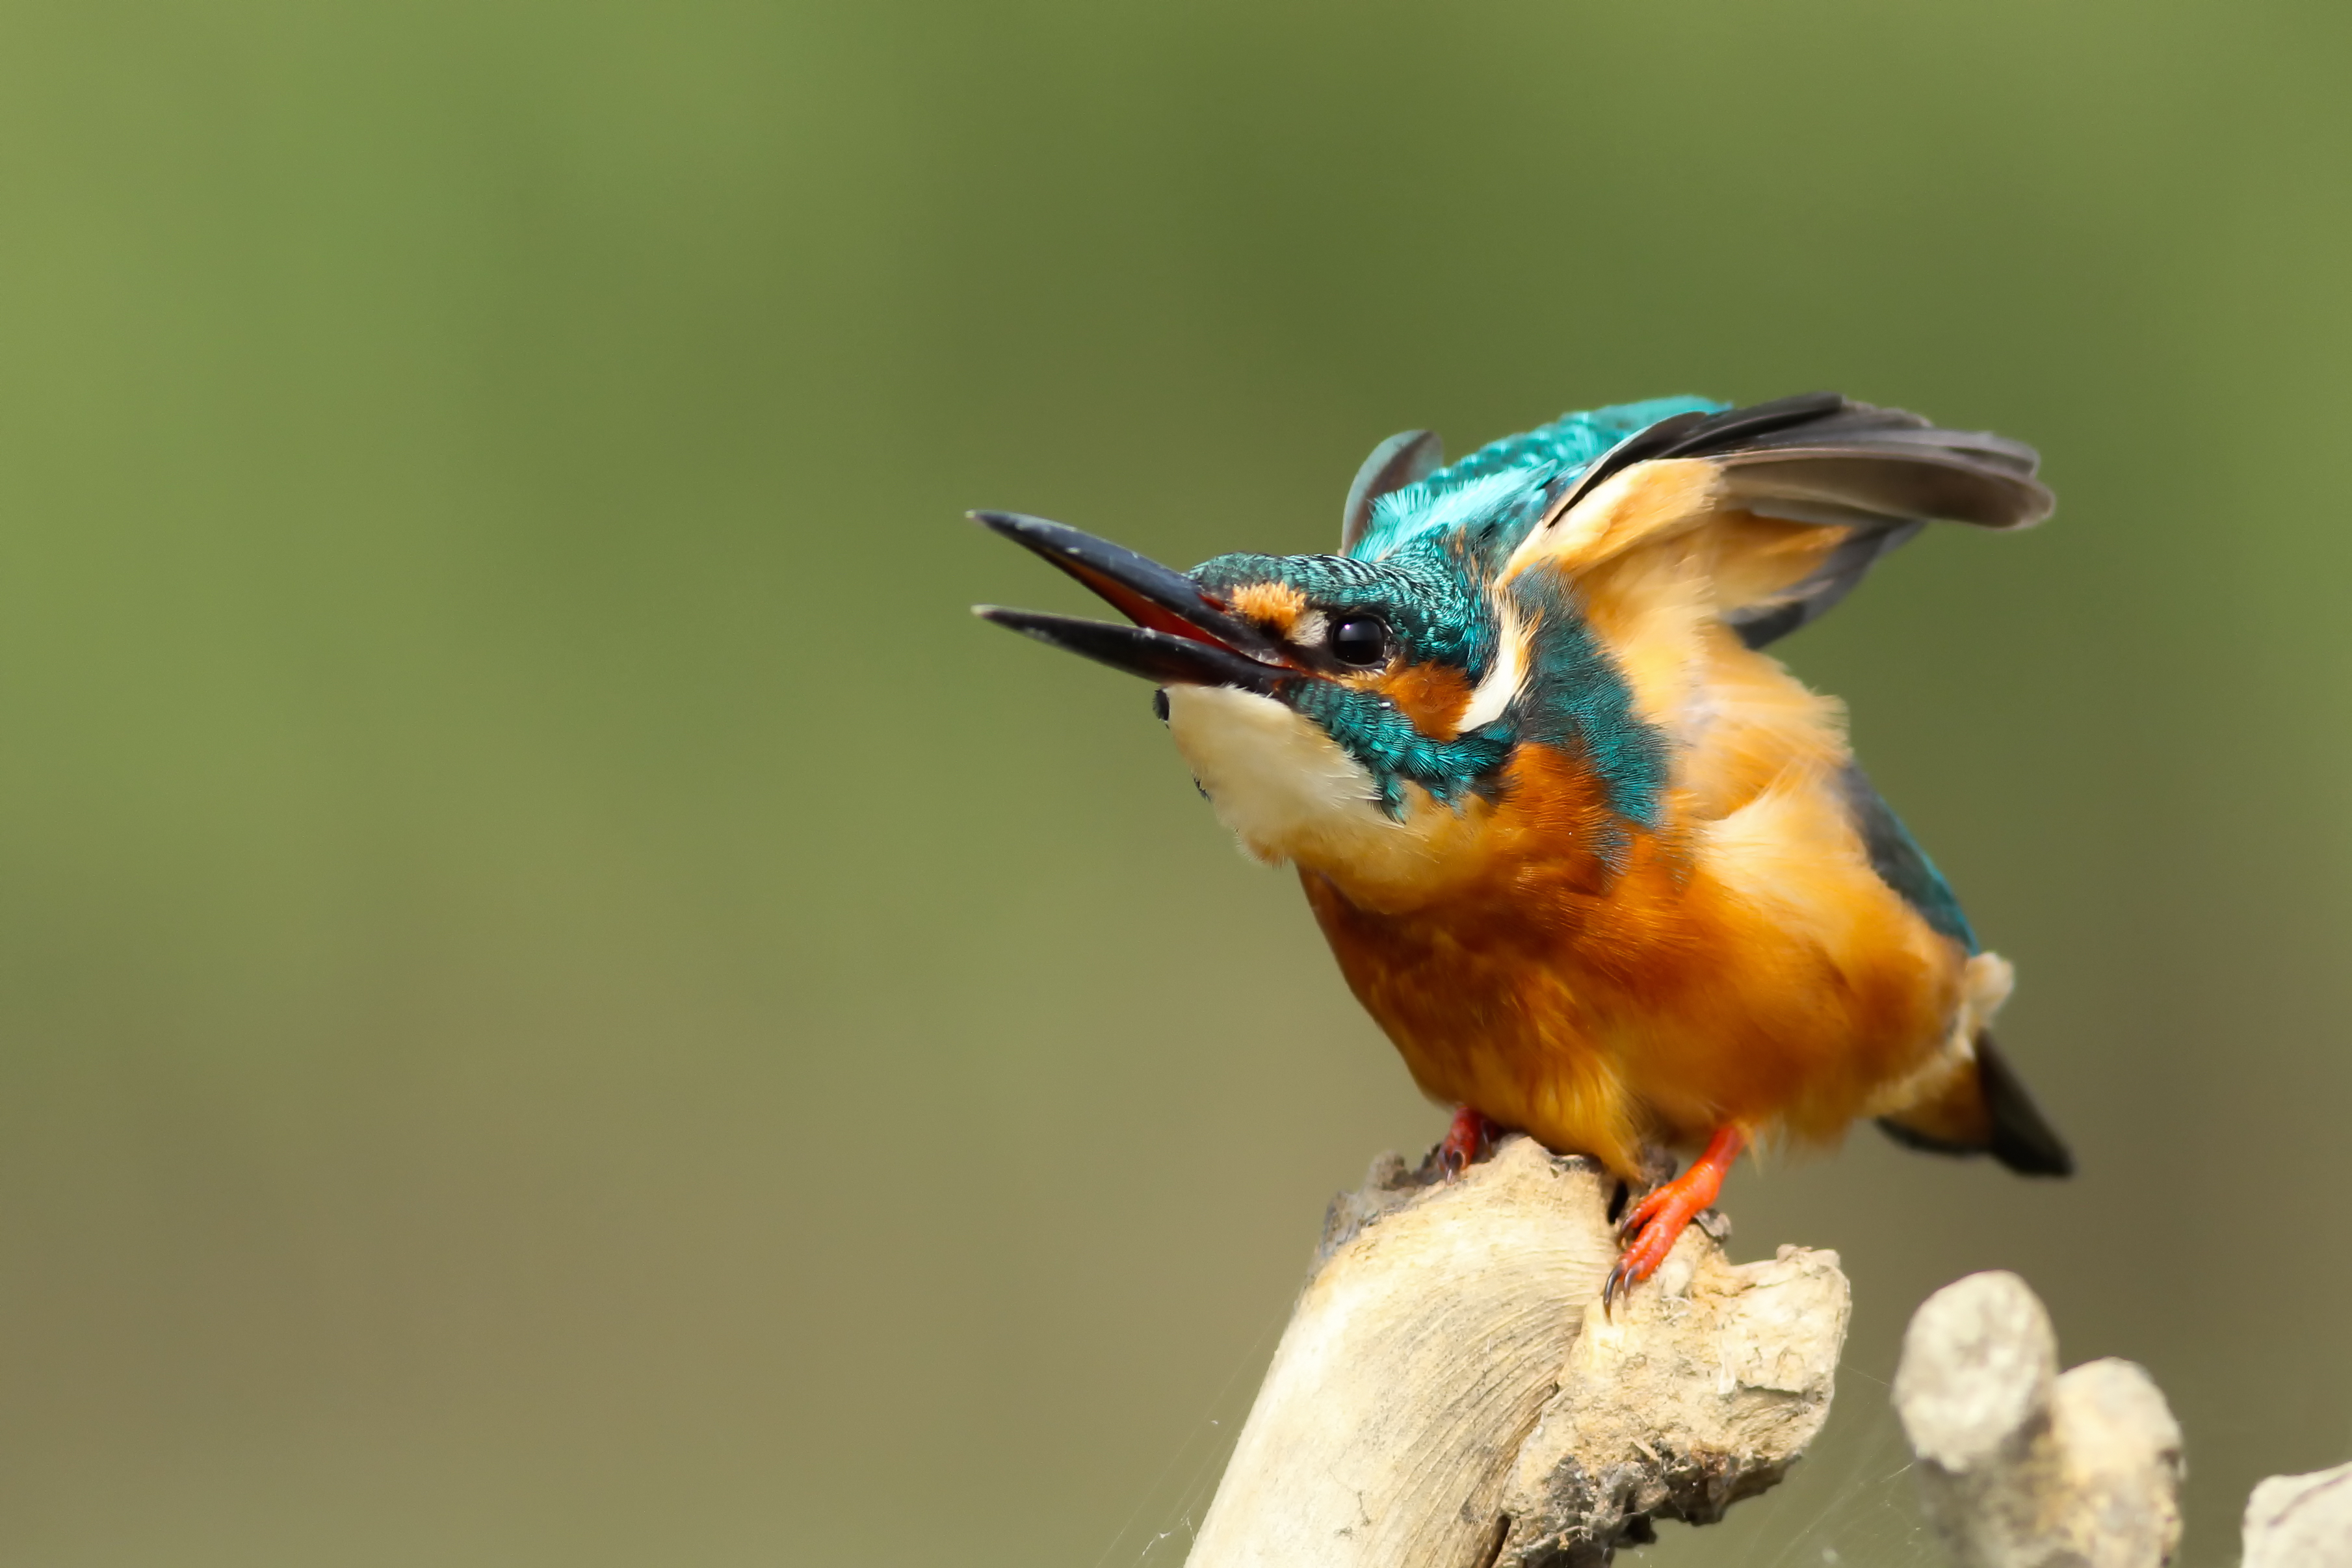
branch, bird, wing, wildlife, beak, hummingbird, fauna, vertebrate, finch, kingfisher, perched, brambling, wren, old world flycatcher, perching bird